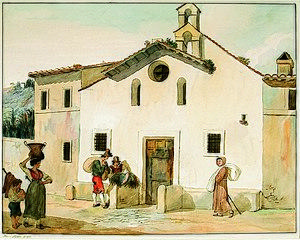
L'église San Lazzaro, également connue sous le nom de San Lazzaro dei lebbrosi ou San Lazzaro in Borgo est une église catholique de Rome située dans le quartier Della Vittoria, via Borgo San Lazzaro; c'est le siège du presbytère homonyme appartenant à la paroisse de San Giuseppe al Trionfale.